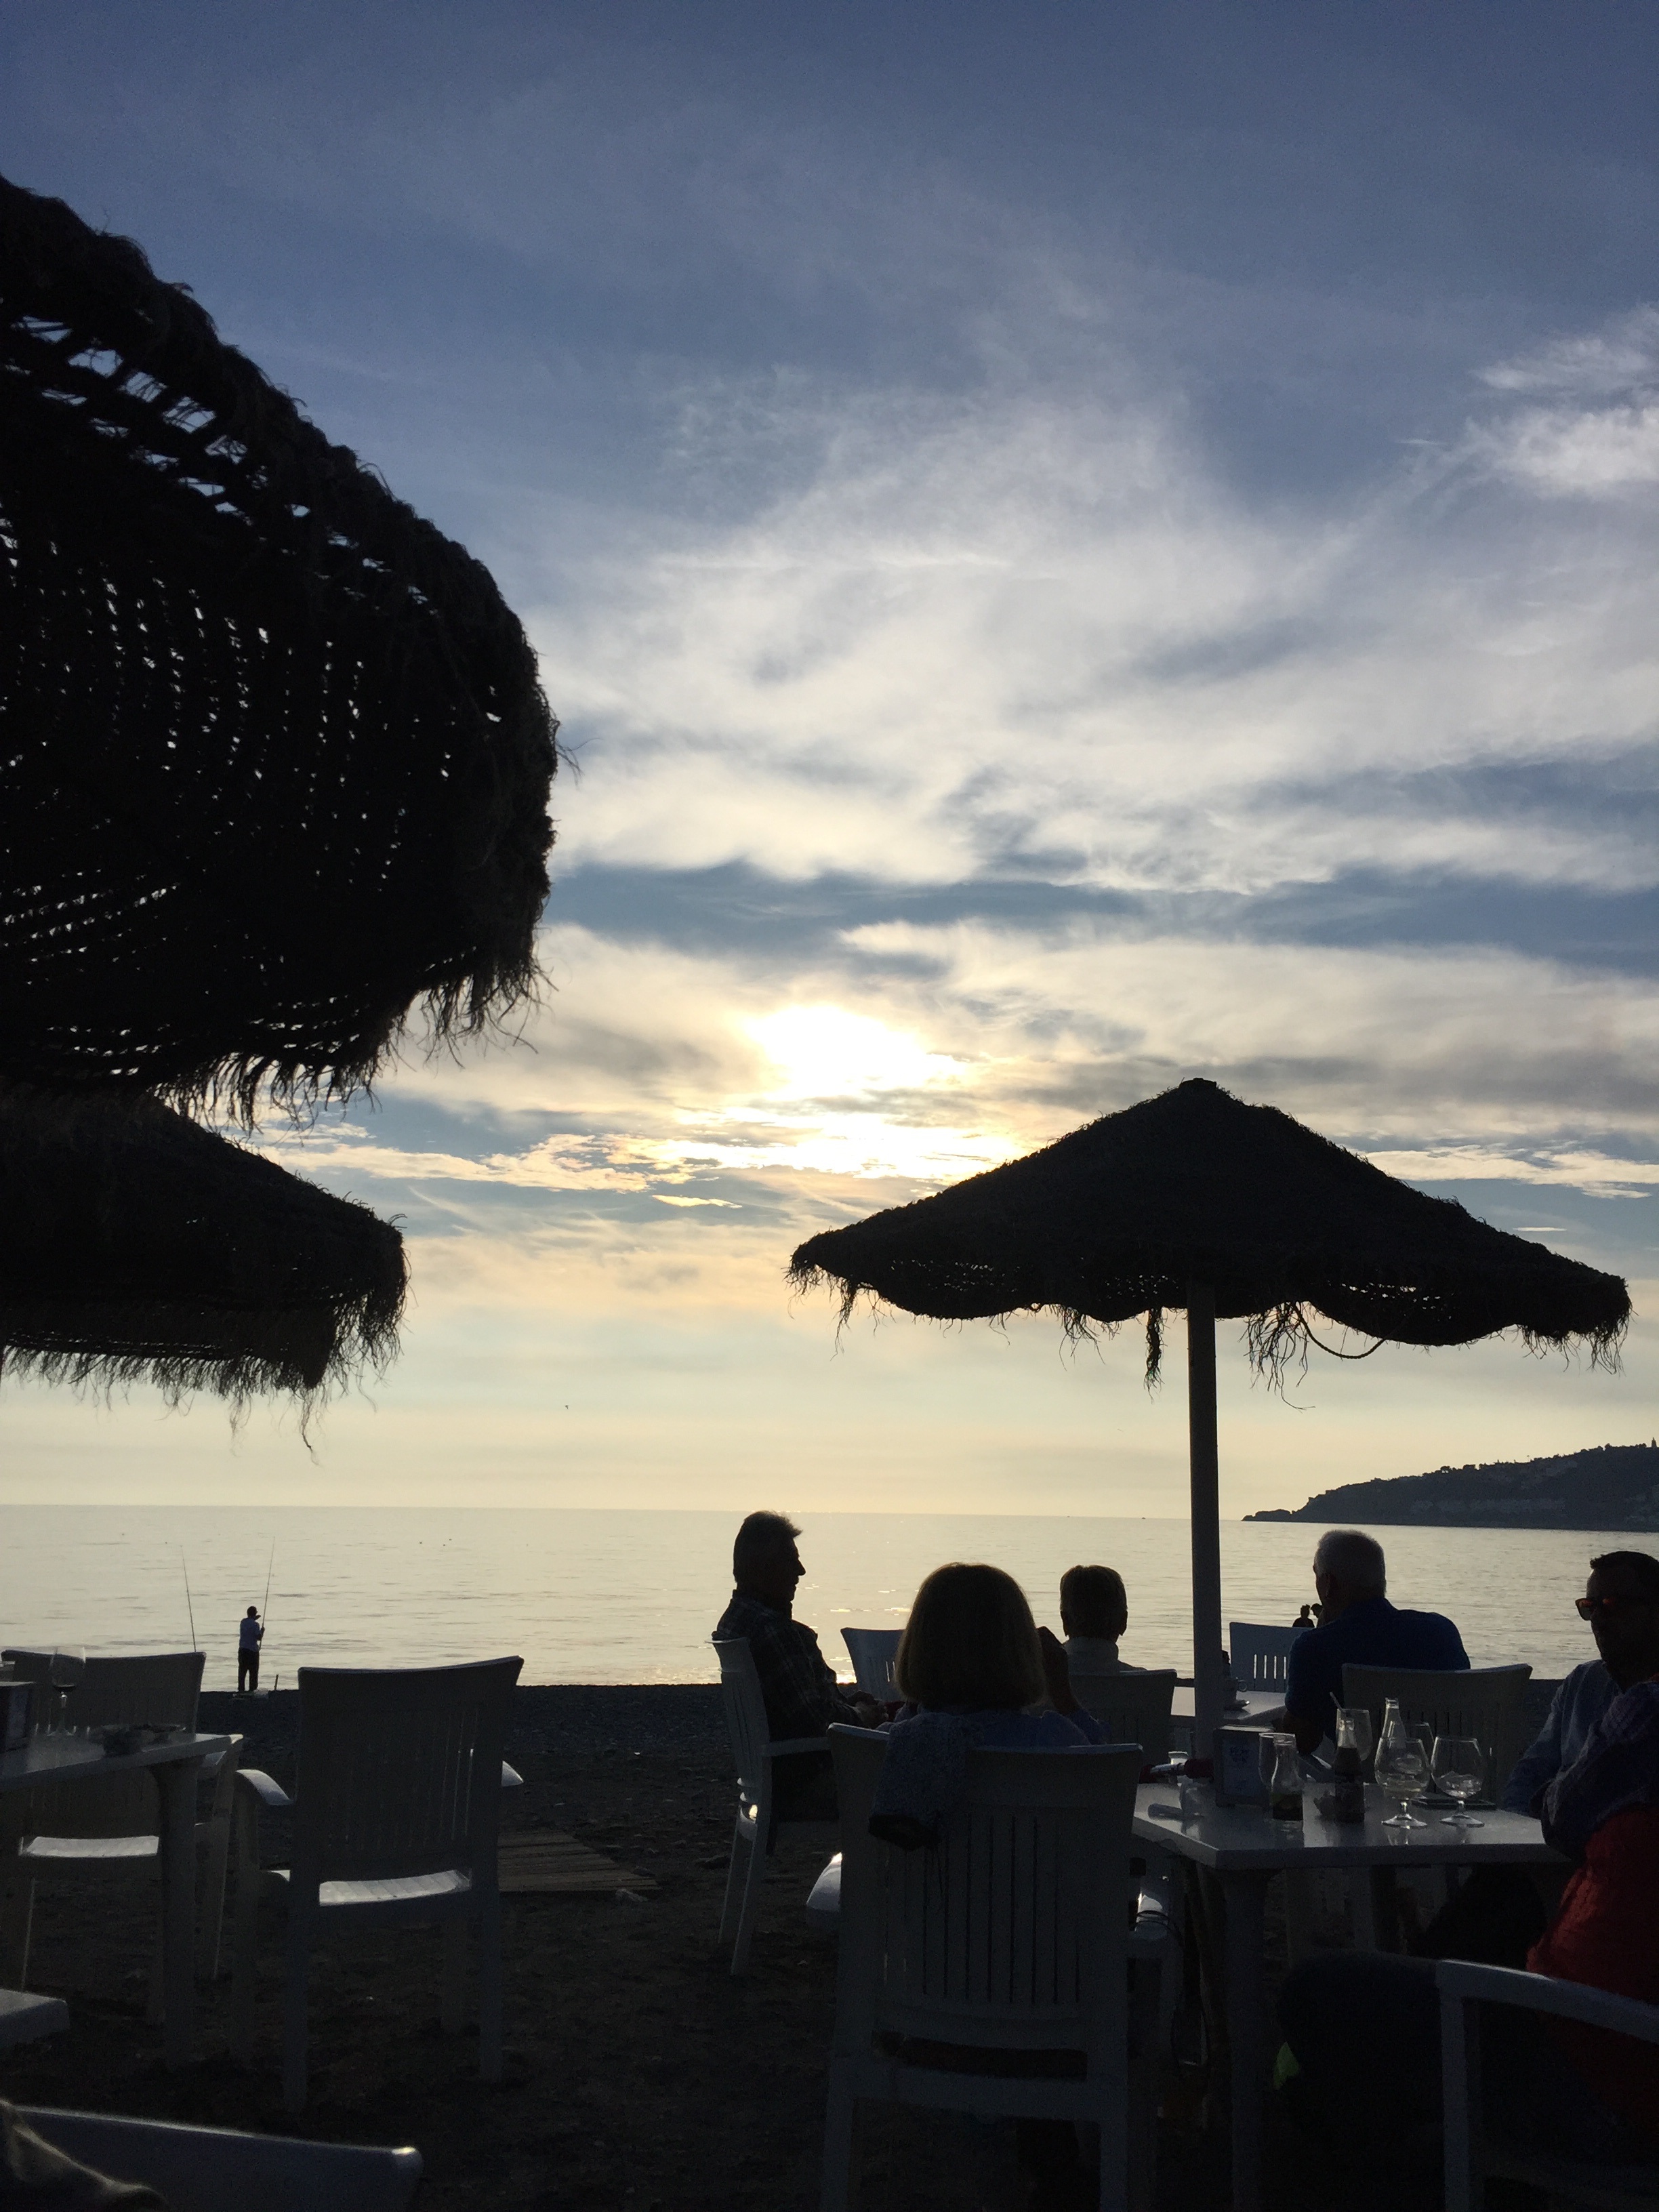
sea, ocean, silhouette, cloud, sky, sunset, sunlight, morning, dawn, dusk, evening, reflection, atmosphere of earth